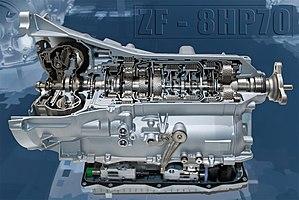
ZF Friedrichshafen est un équipementier automobile allemand. C'est le principal fournisseur mondial de technologie de transmission et de châssis. ZF est membre de l'association européenne des équipementiers automobiles, le CLEPA. C'est l'acronyme de Zahnrad Fabrik.